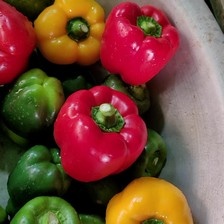
Label: capsicum